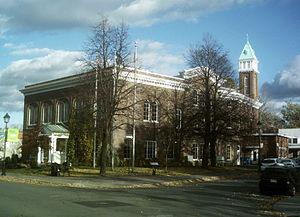
Mairie de l'arrondissement du Vieux-Longueuil
Marcel Robidas est un homme politique québécois. Il a été maire de la Ville de Longueuil de 1966 à 1982.
Le Vieux-Longueuil est un arrondissement de la Ville de Longueuil. Il correspond aux territoires des anciennes villes de Longueuil et de LeMoyne. Avec 130 069 habitants, il est l'arrondissement le plus peuplé de la grande ville de Longueuil.